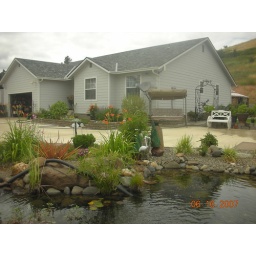
adding more water to pond and house in backround roseburg house